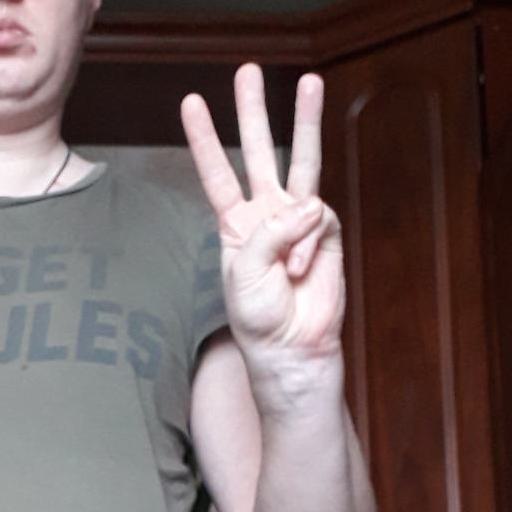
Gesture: three